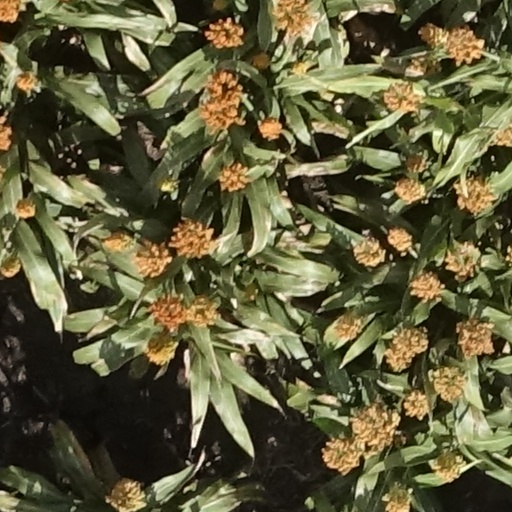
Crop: sorghum